Flare gun

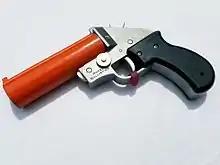
A single-shot, 26.5/25mm flare gun manufactured by Patel Ballistics. It is chambered in a different caliber from the Orion flare gun.

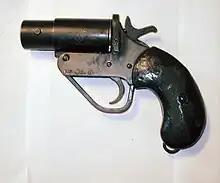
A Molins No.2 Mk.5, 1-inch calibre Very pistol, , made by Berridge Ltd.

A flare gun, also known as a Very pistol or signal pistol, is a large-bore handgun that discharges flares, blanks and smoke. The flare gun is typically used to produce a distress signal.